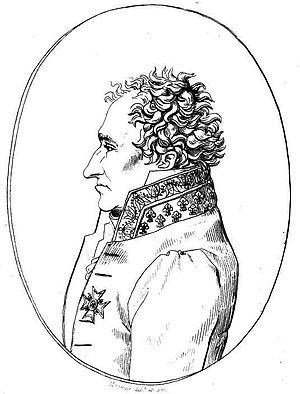
Le ministère de Charles-Maurice de Talleyrand-Périgord est un ministère de la Restauration, sous la Seconde Restauration, conduit par le prince de Talleyrand qui dure du 9 juillet 1815 au 26 septembre 1815 sous le règne de Louis XVIII.
La Première Restauration est une période de l'histoire de France qui voit brièvement le retour de la dynastie des Bourbon sur le trône, entre l'abdication de Napoléon Iᵉʳ au printemps 1814 et les Cent-Jours, en mars 1815. Le régime voit le jour à la suite de la victoire de la Sixième Coalition dans le cadre de la campagne de France, alors que le pays est las des conflits vécus durant le Premier Empire. Alors que les puissances alliées sont partagées au sujet de la personne à placer sur le trône de France, un jeu subtil s'établit entre les Bourbon en exil, les institutions françaises et les puissances étrangères, avant que l'abdication de l'Empereur le 6 avril ouvre la voie à Louis XVIII, qui rentre à Paris à la fin du mois et s'installe au palais des Tuileries.
Le ministère provisoire désigné le 1ᵉʳ août 1830 par Louis-Philippe d'Orléans en sa qualité de lieutenant général du royaume, était composé de commissaires provisoires aux différents départements ministériels. Il comprenait 7 membres.